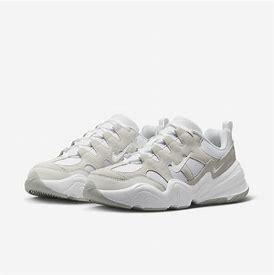
Brand: Nike
Model: Tech Hera